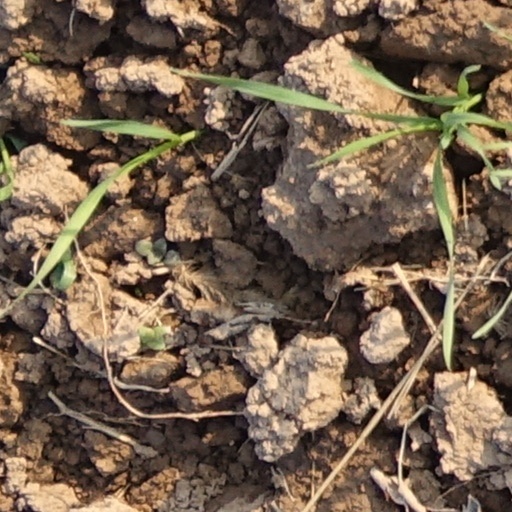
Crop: wheat